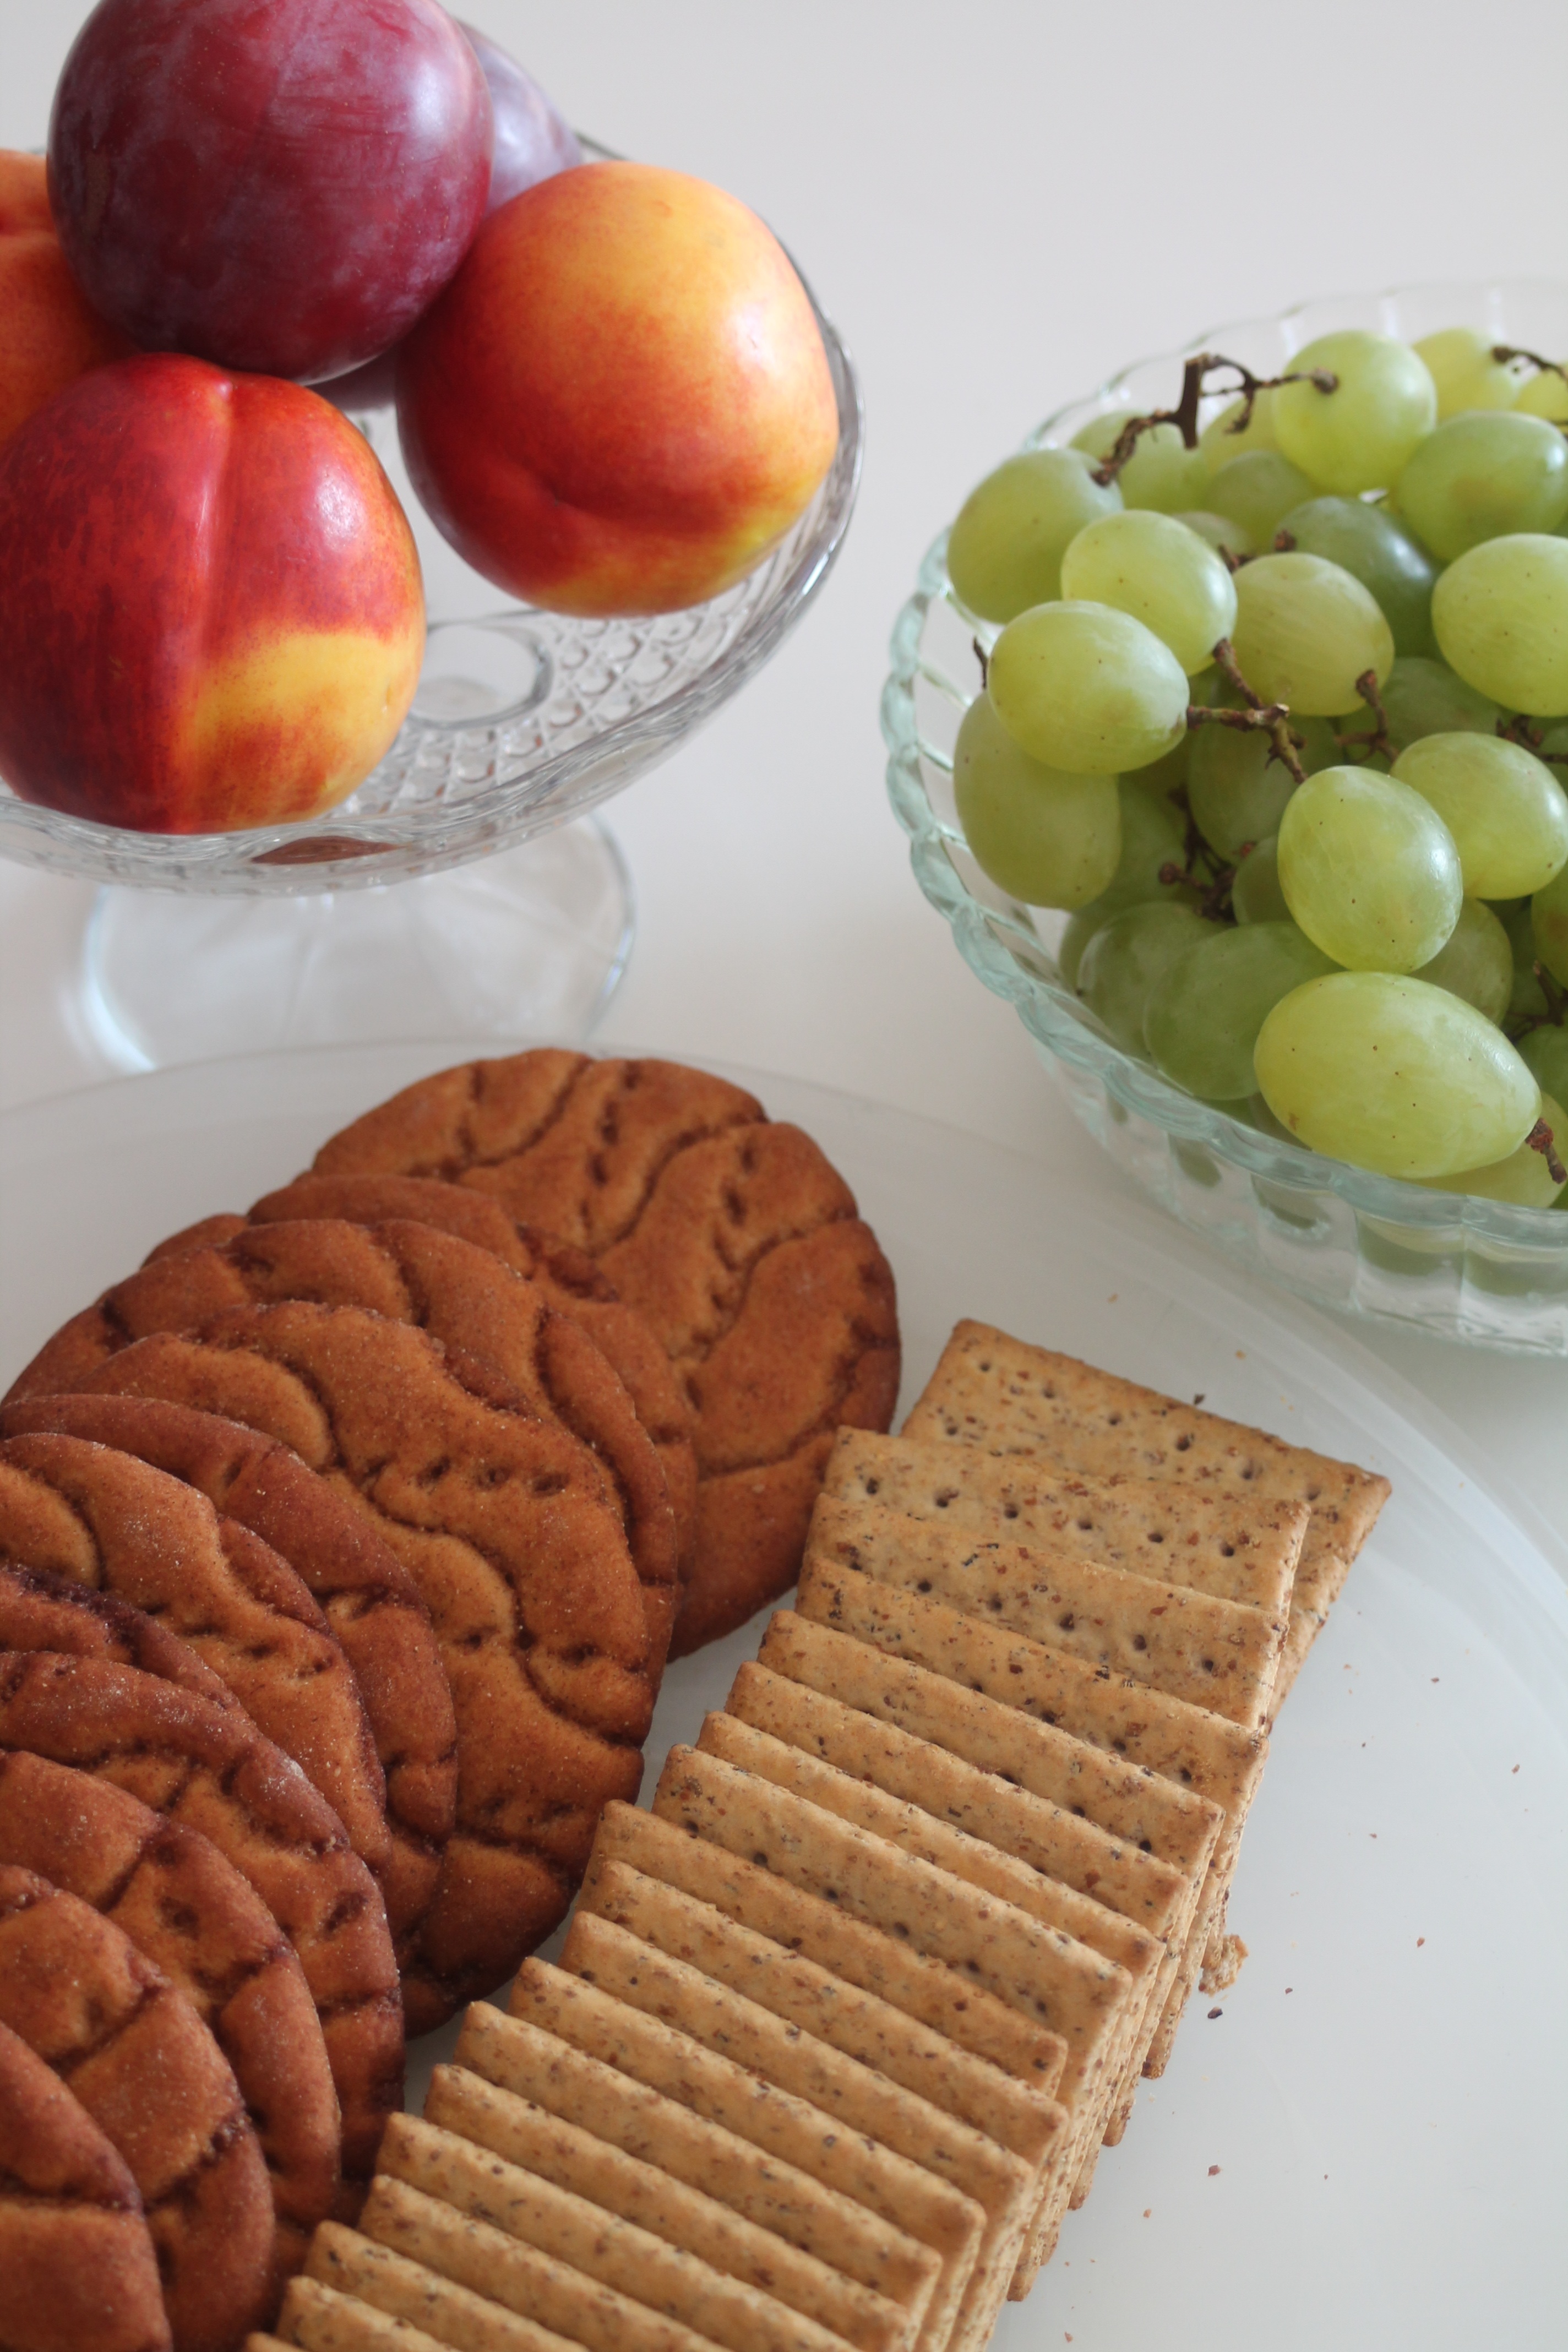
plant, fruit, dish, meal, food, produce, breakfast, baking, biscuit, healthy, dessert, baked goods, flowering plant, land plant, snack food